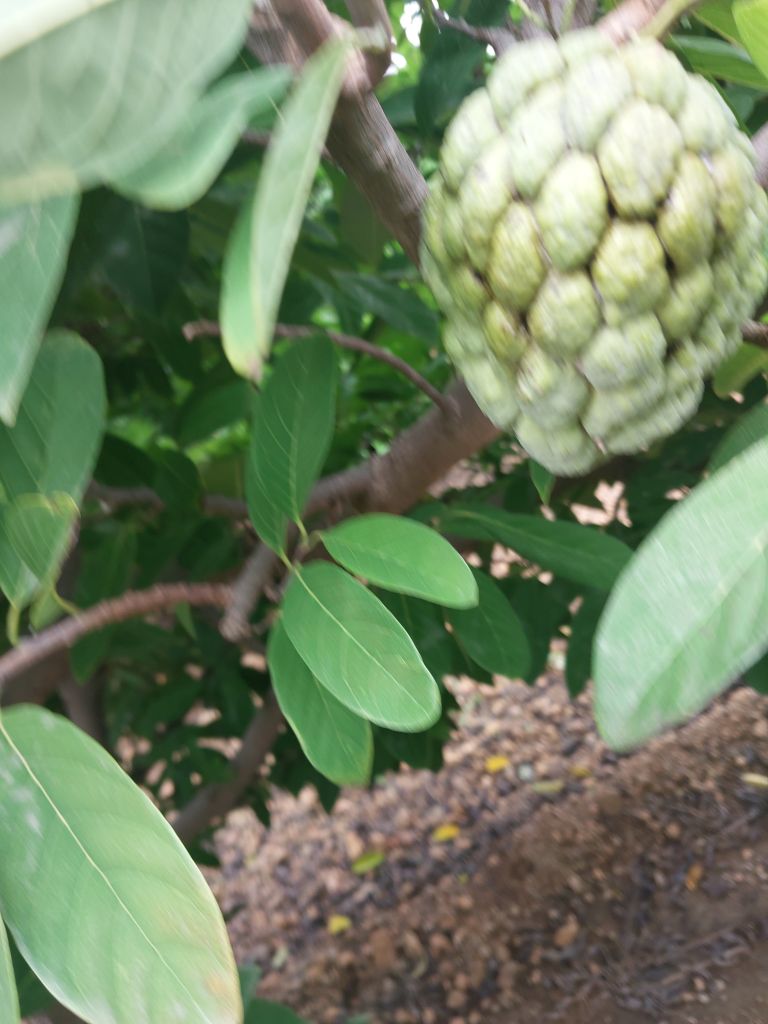
Disease label: Athracnose